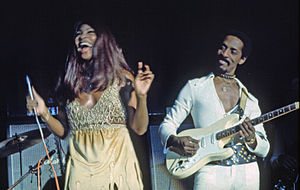
Navne i Rock and Roll Hall of Fame / Udøvende kunstnere
Navne i Rock and Roll Hall of Fame er en oversigt over de navne, der er optaget i Rock and Roll Hall of Fame i USA. Listen er ikke komplet, se den på Rock and Roll Hall of Fames liste over de optagne navne.